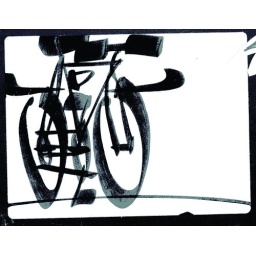
black chartpack on white vinyl. front n back fenders with the krypto lock in the middle. no juice tag.